Defective pixel

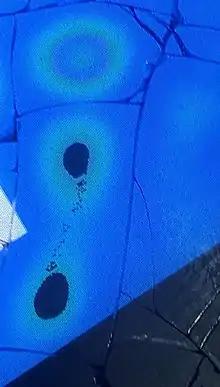
Dark dot defect in a phone screen

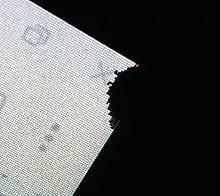
Defective pixels on LCD monitor

A bright dot defect or hot pixel is a group of three sub-pixels (one pixel) all of whose transistors are "off" for TN panels or stuck "on" for MVA and PVA panels. This allows all light to pass through to the RGB layer, creating a bright pixel that is always on.